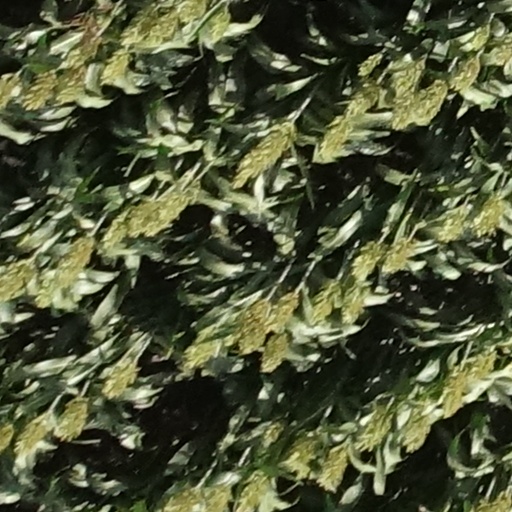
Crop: sorghum